Athénée Louisianais

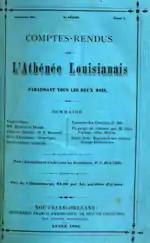
1882 issue of "Comptes-Rendus de l'Athénée Louisianais"

Records of Athénée Louisianais at The Historic New Orleans Collection